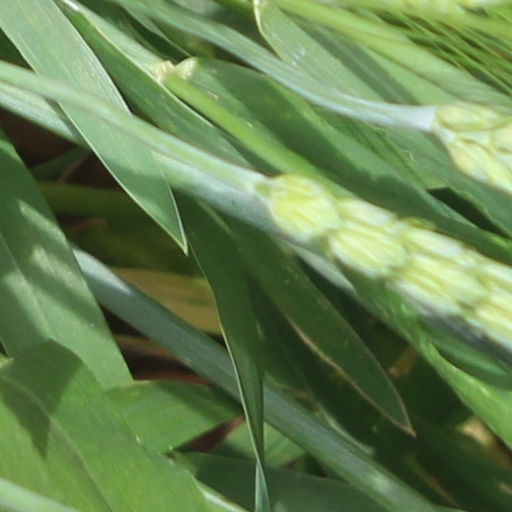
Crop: wheat